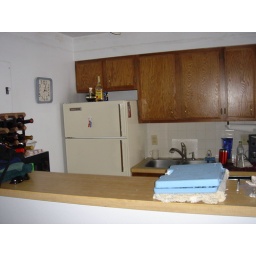
w/ breakfast bar in the way (needs paint, removed old paper border at top of walls)